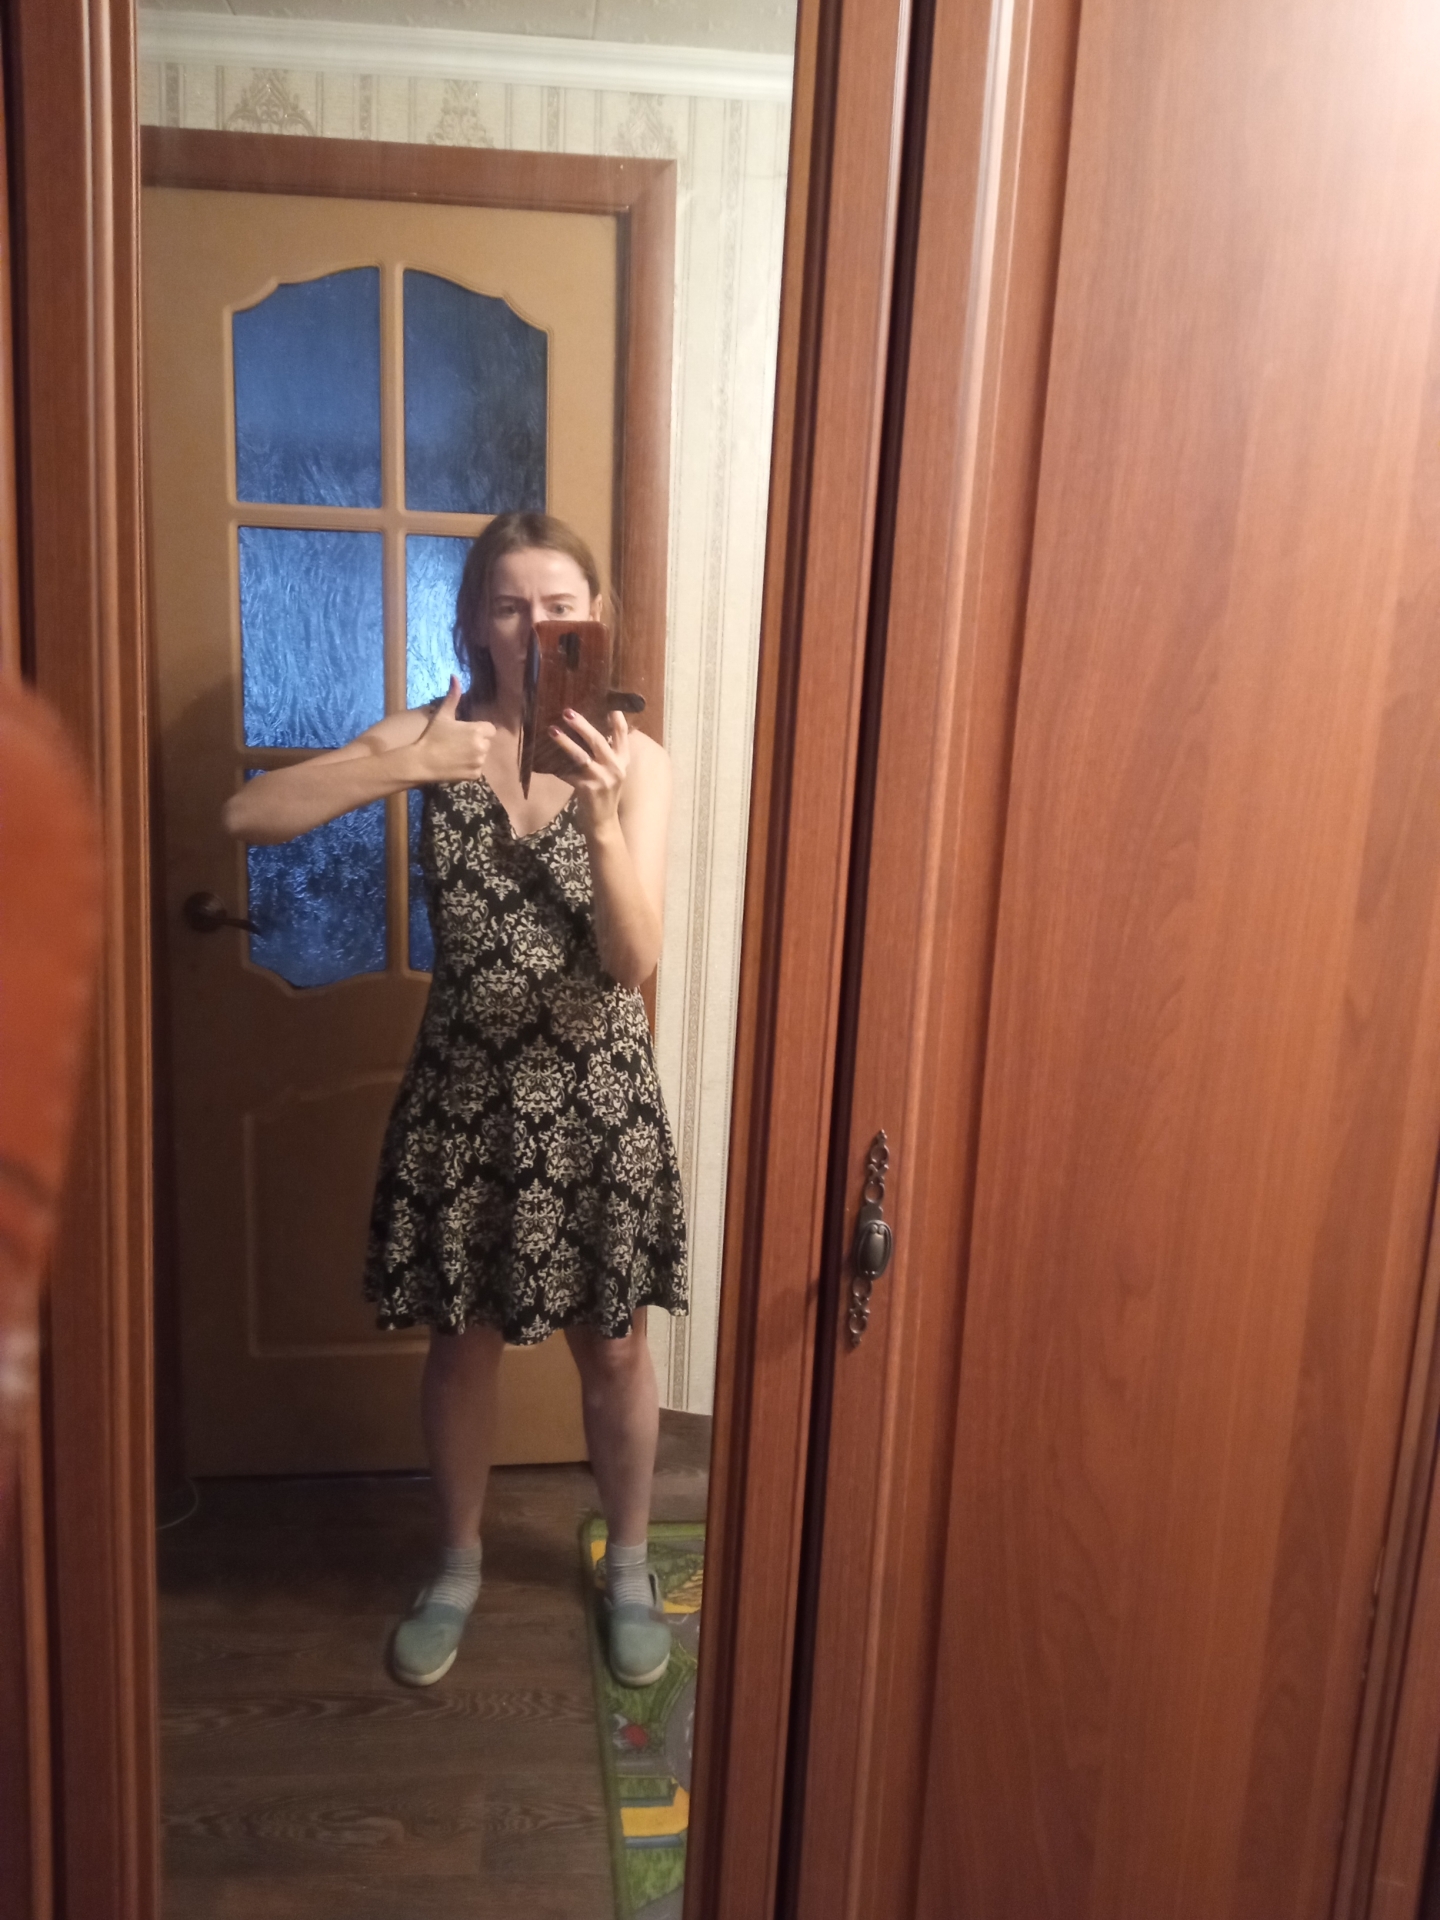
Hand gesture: like